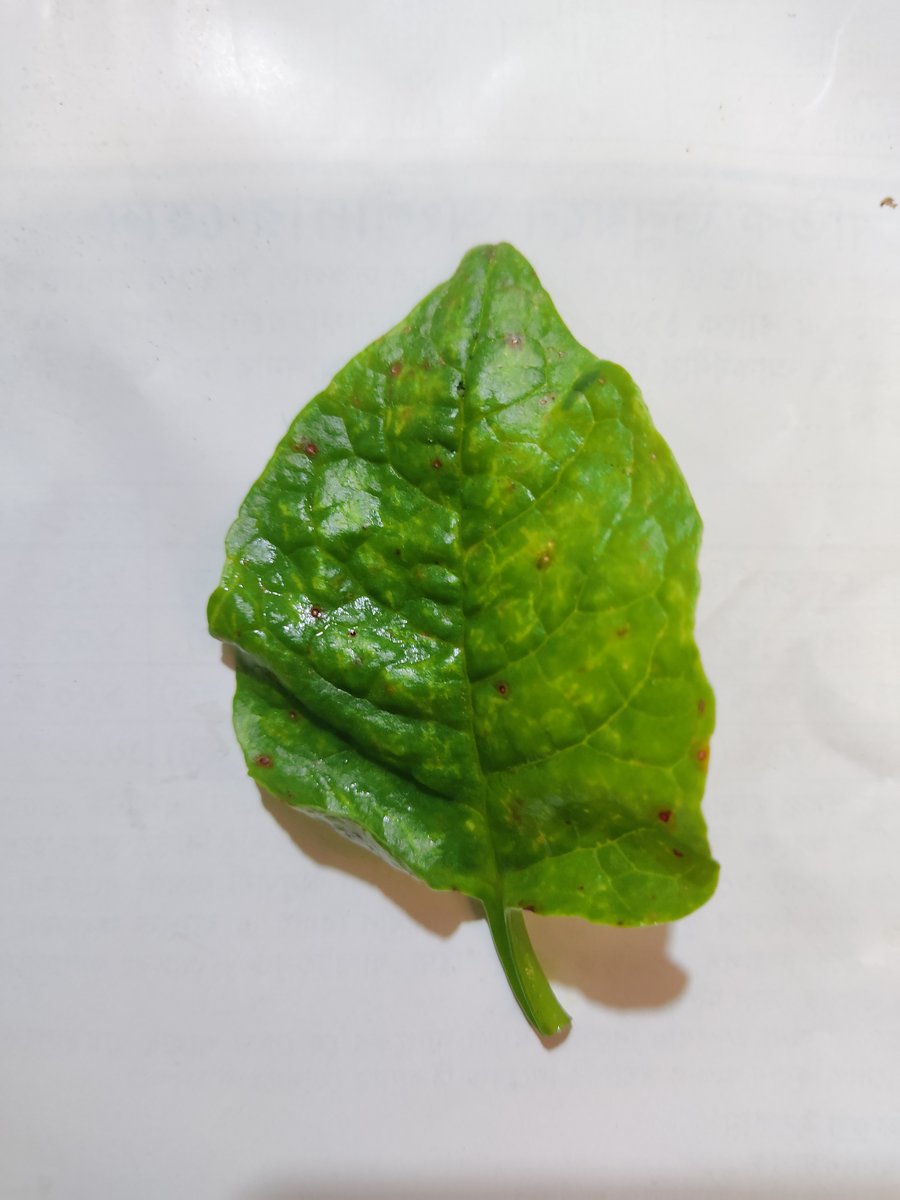
Label: Downy-Mildew